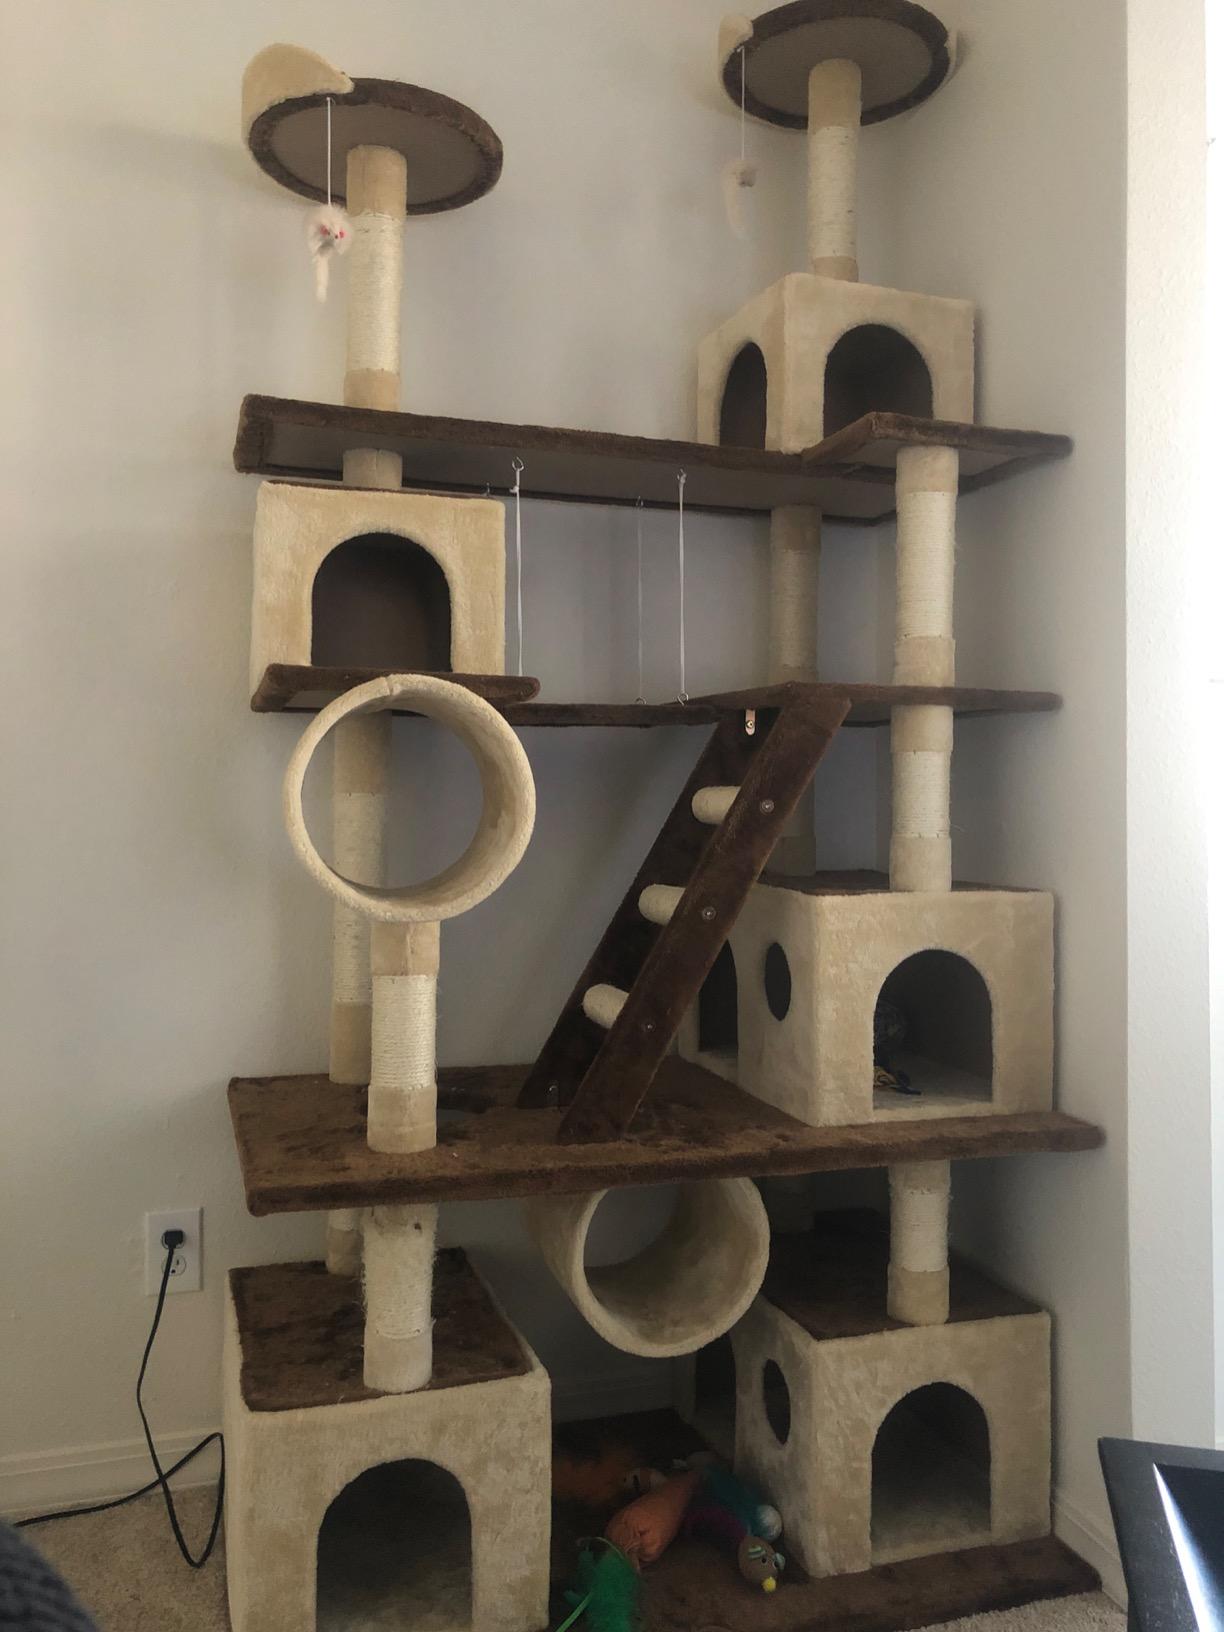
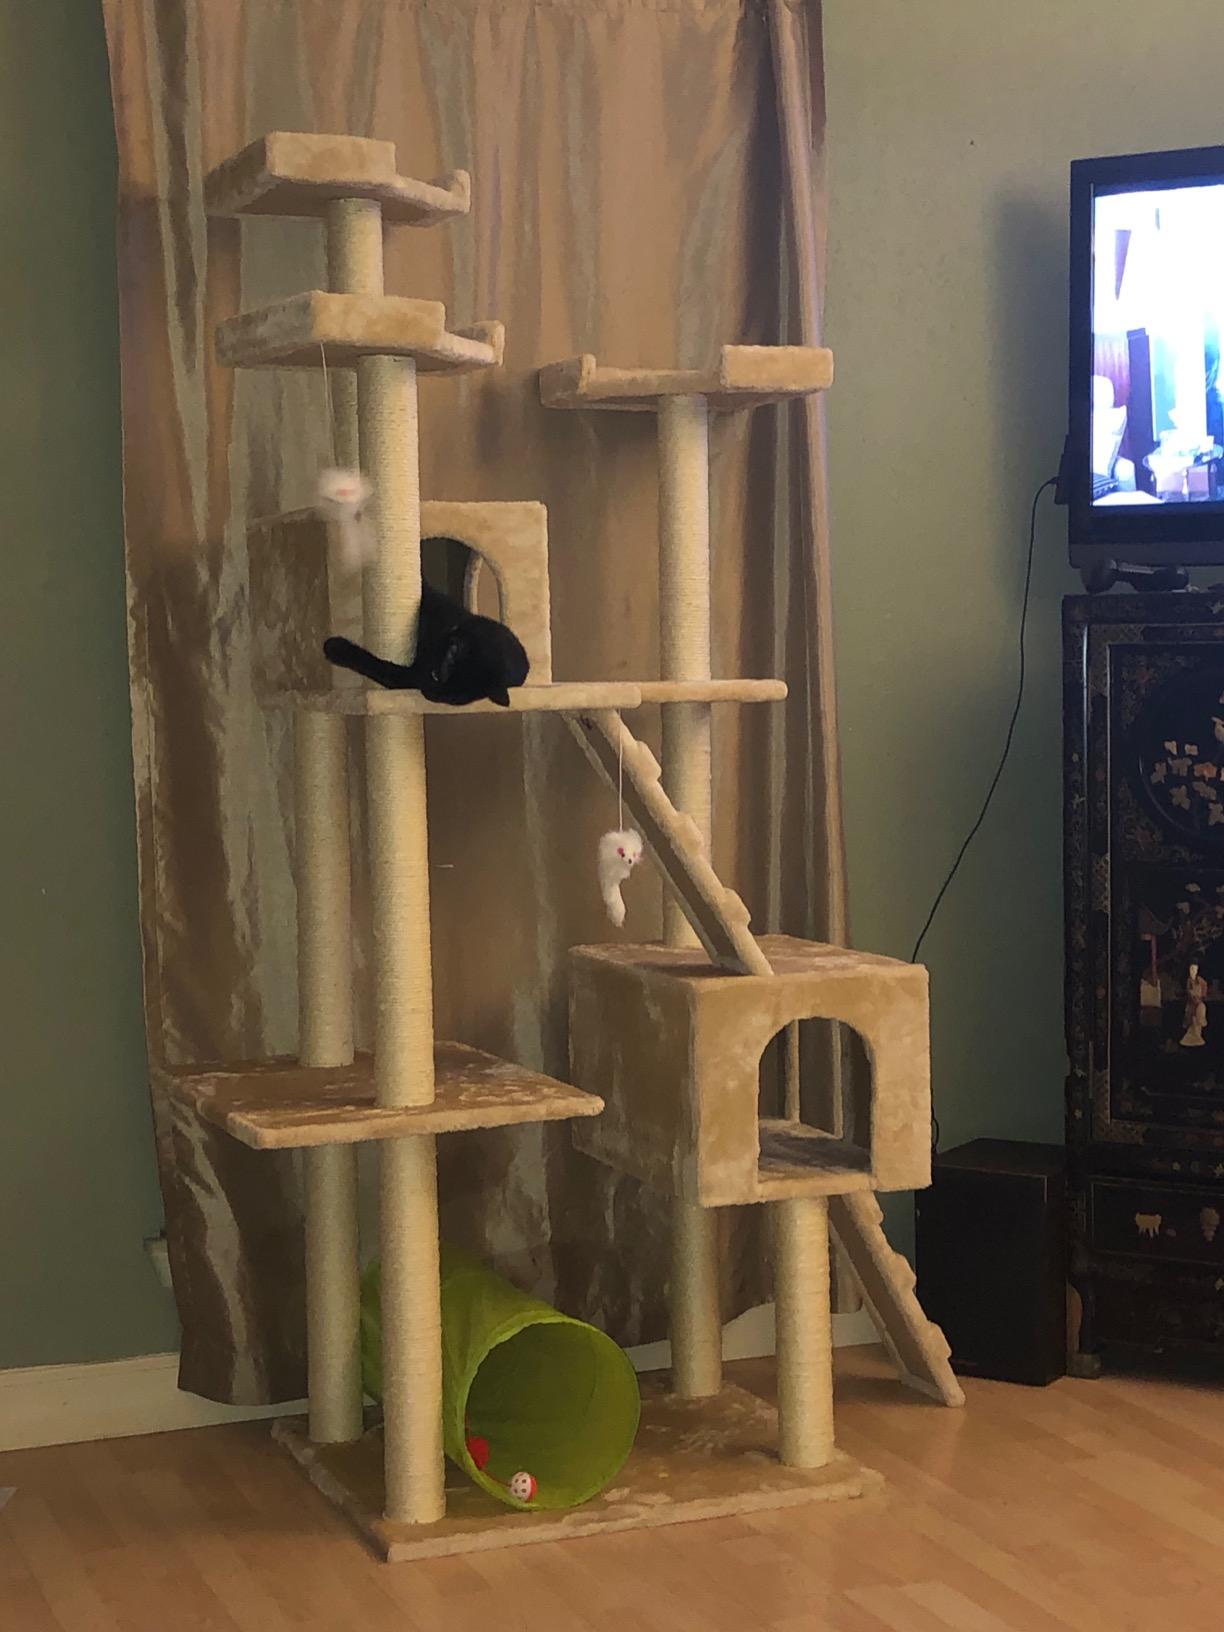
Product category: items_cat tree
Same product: no